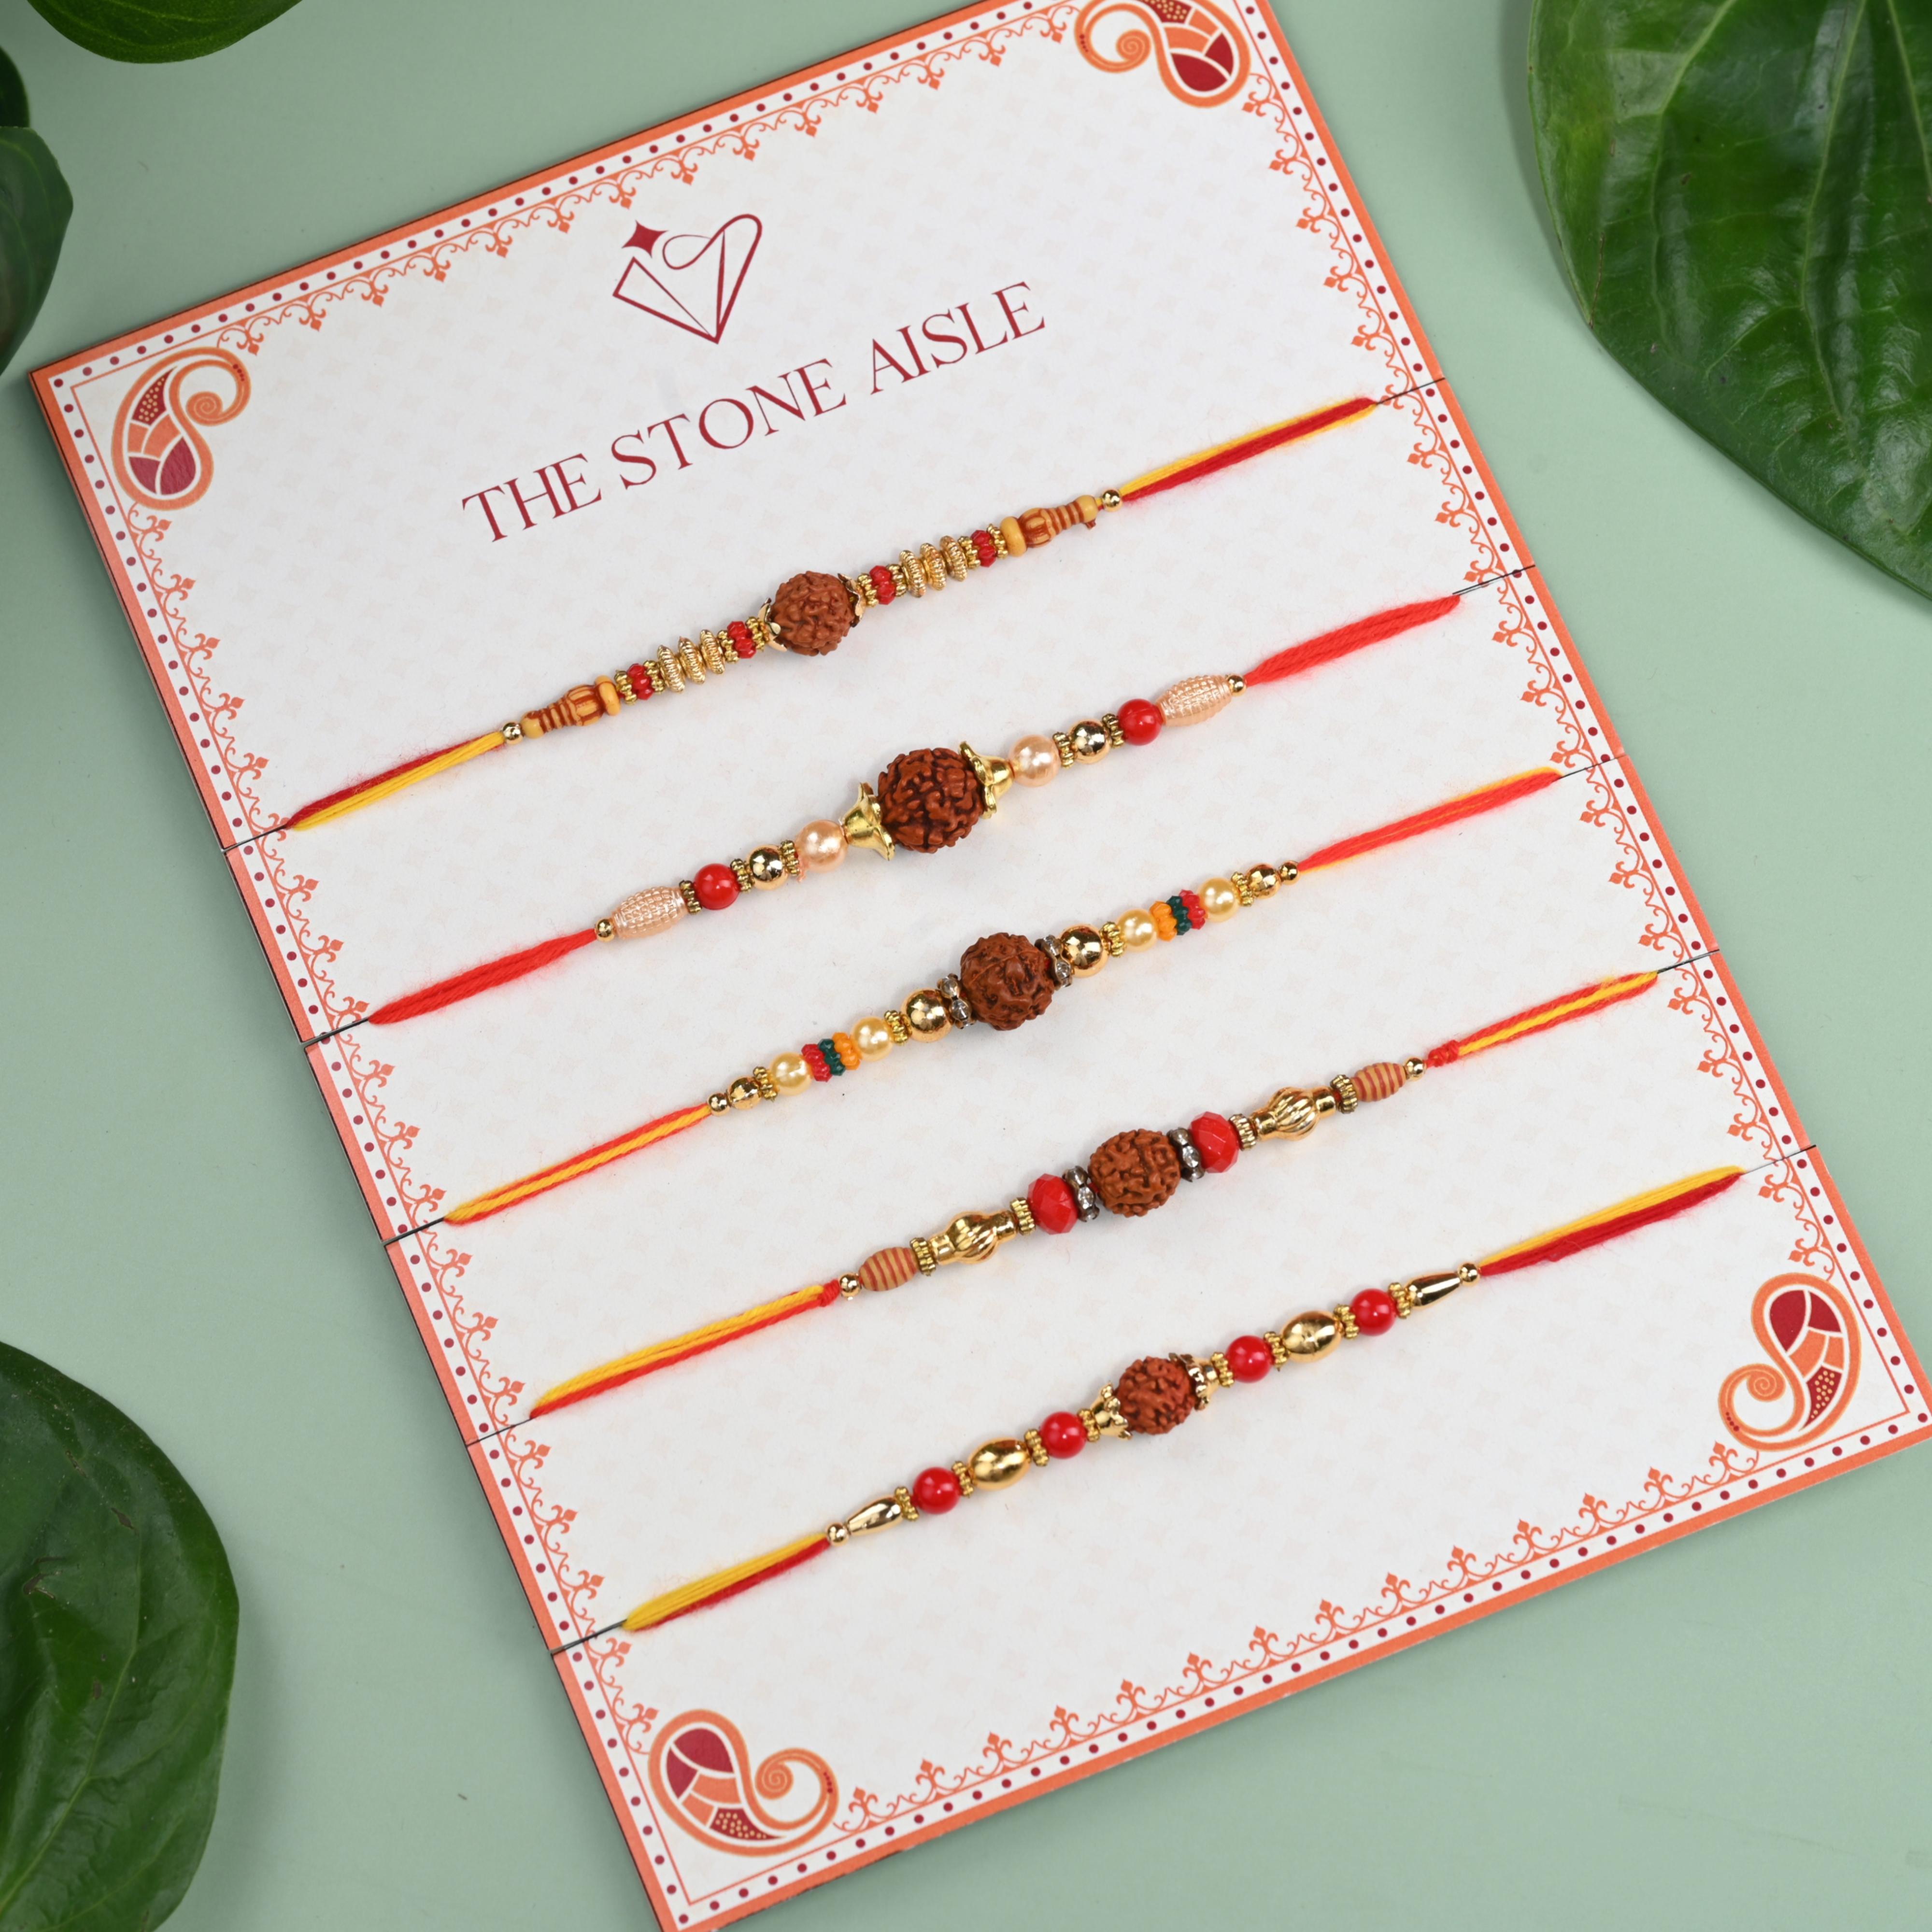
The Stone Aisle Set of 5 Divine Rudraksha Rakhis for Raksha Bandhan - Handcrafted Traditional Rakhi with Red Threads and Beads
Type: Rakhis
Brand: The Stone Aisle
Price: Rs. 179
Celebrate the sacred festival of Raksha Bandhan with our Set of 5 Divine Rudraksha Rakhis. Each Rakhi in this set is meticulously crafted with high-quality red threads and adorned with vibrant beads and sacred Rudraksha. The Rudraksha beads on each Rakhi symbolize spirituality, protection, and positive energy, making these Rakhis a perfect representation of the bond between brothers and sisters. These Rakhis are not only beautiful but also durable and comfortable to wear, thanks to the premium materials used in their creation. The intricate designs and colorful embellishments reflect the rich cultural heritage and traditional craftsmanship.Celebrate the sacred festival of Raksha Bandhan with our Set of 5 Divine Rudraksha Rakhis. Each Rakhi in this set is meticulously crafted with high-quality red threads and adorned with vibrant beads and sacred Rudraksha. The Rudraksha beads on each Rakhi symbolize spirituality, protection, and positive energy, making these Rakhis a perfect representation of the bond between brothers and sisters. These Rakhis are not only beautiful but also durable and comfortable to wear, thanks to the premium materials used in their creation. The intricate designs and colorful embellishments reflect the rich cultural heritage and traditional craftsmanship.Celebrate the sacred festival of Raksha Bandhan with our Set of 5 Divine Rudraksha Rakhis. Each Rakhi in this set is meticulously crafted with high-quality red threads and adorned with vibrant beads and sacred Rudraksha. The Rudraksha beads on each Rakhi symbolize spirituality, protection, and positive energy, making these Rakhis a perfect representation of the bond between brothers and sisters. These Rakhis are not only beautiful but also durable and comfortable to wear, thanks to the premium materials used in their creation. The intricate designs and colorful embellishments reflect the rich cultural heritage and traditional craftsmanship.Celebrate the sacred festival of Raksha Bandhan with our Set of 5 Divine Rudraksha Rakhis. Each Rakhi in this set is meticulously crafted with high-quality red threads and adorned with vibrant beads and sacred Rudraksha. The Rudraksha beads on each Rakhi symbolize spirituality, protection, and positive energy, making these Rakhis a perfect representation of the bond between brothers and sisters. These Rakhis are not only beautiful but also durable and comfortable to wear, thanks to the premium materials used in their creation. The intricate designs and colorful embellishments reflect the rich cultural heritage and traditional craftsmanship. Celebrate the sacred festival of Raksha Bandhan with our Set of 5 Divine Rudraksha Rakhis. Each Rakhi in this set is meticulously crafted with high-quality red threads and adorned with vibrant beads and sacred Rudraksha. The Rudraksha beads on each Rakhi symbolize spirituality, protection, and positive energy, making these Rakhis a perfect representation of the bond between brothers and sisters. These Rakhis are not only beautiful but also durable and comfortable to wear, thanks to the premium materials used in their creation. The intricate designs and colorful embellishments reflect the rich cultural heritage and traditional craftsmanship.
Features: Set of 5 Rudraksha Rakhis: This set includes five beautifully crafted Rakhis, each featuring a sacred Rudraksha bead, perfect for celebrating Raksha Bandhan.,Premium Quality Materials: Made with high-quality red threads and adorned with durable beads and Rudraksha, ensuring longevity and comfort for all-day wear.,Intricate Handcrafted Details: Each Rakhi showcases intricate designs with Rudraksha and colorful beads, reflecting traditional craftsmanship.,Perfect for Raksha Bandhan: Ideal for sisters to tie on their brothers' wrists, symbolizing the sacred bond of protection and love during Raksha Bandhan.,Gift-Ready Packaging: Comes beautifully packaged, ready to be gifted, making it an excellent choice for celebrating Raksha Bandhan.